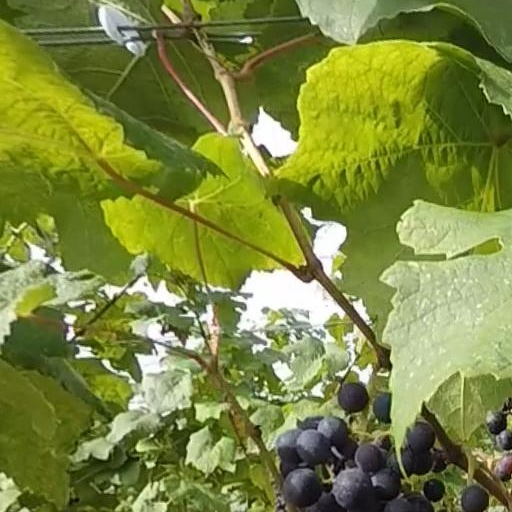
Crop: grape